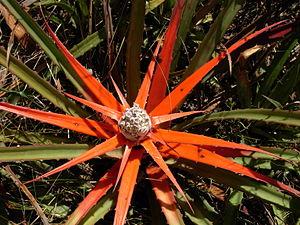
Bromelia serra est une espèce de plantes tropicales de la famille des Bromeliaceae, originaire d'Amérique du Sud où elle est présente dans plusieurs pays.